The Kabocha Wine

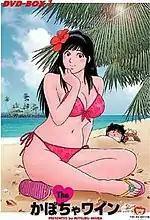
Cover of "The Kabocha Wine" 1st DVD Box

Toei Animation broadcast the 95 episodes of "The Kabocha Wine" on TV Asahi between July 5, 1982, and August 27, 1984. The anime was also broadcast in French by Mangas and TF1. It was also broadcast in Italy on Europa 7 and Italia 7.